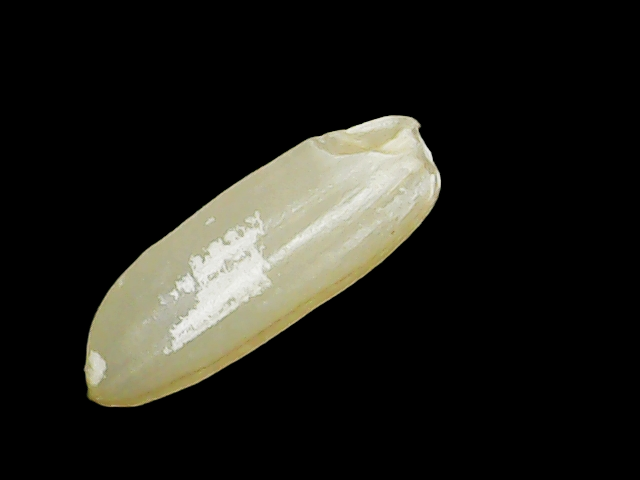
Rice variety: Binadhan12